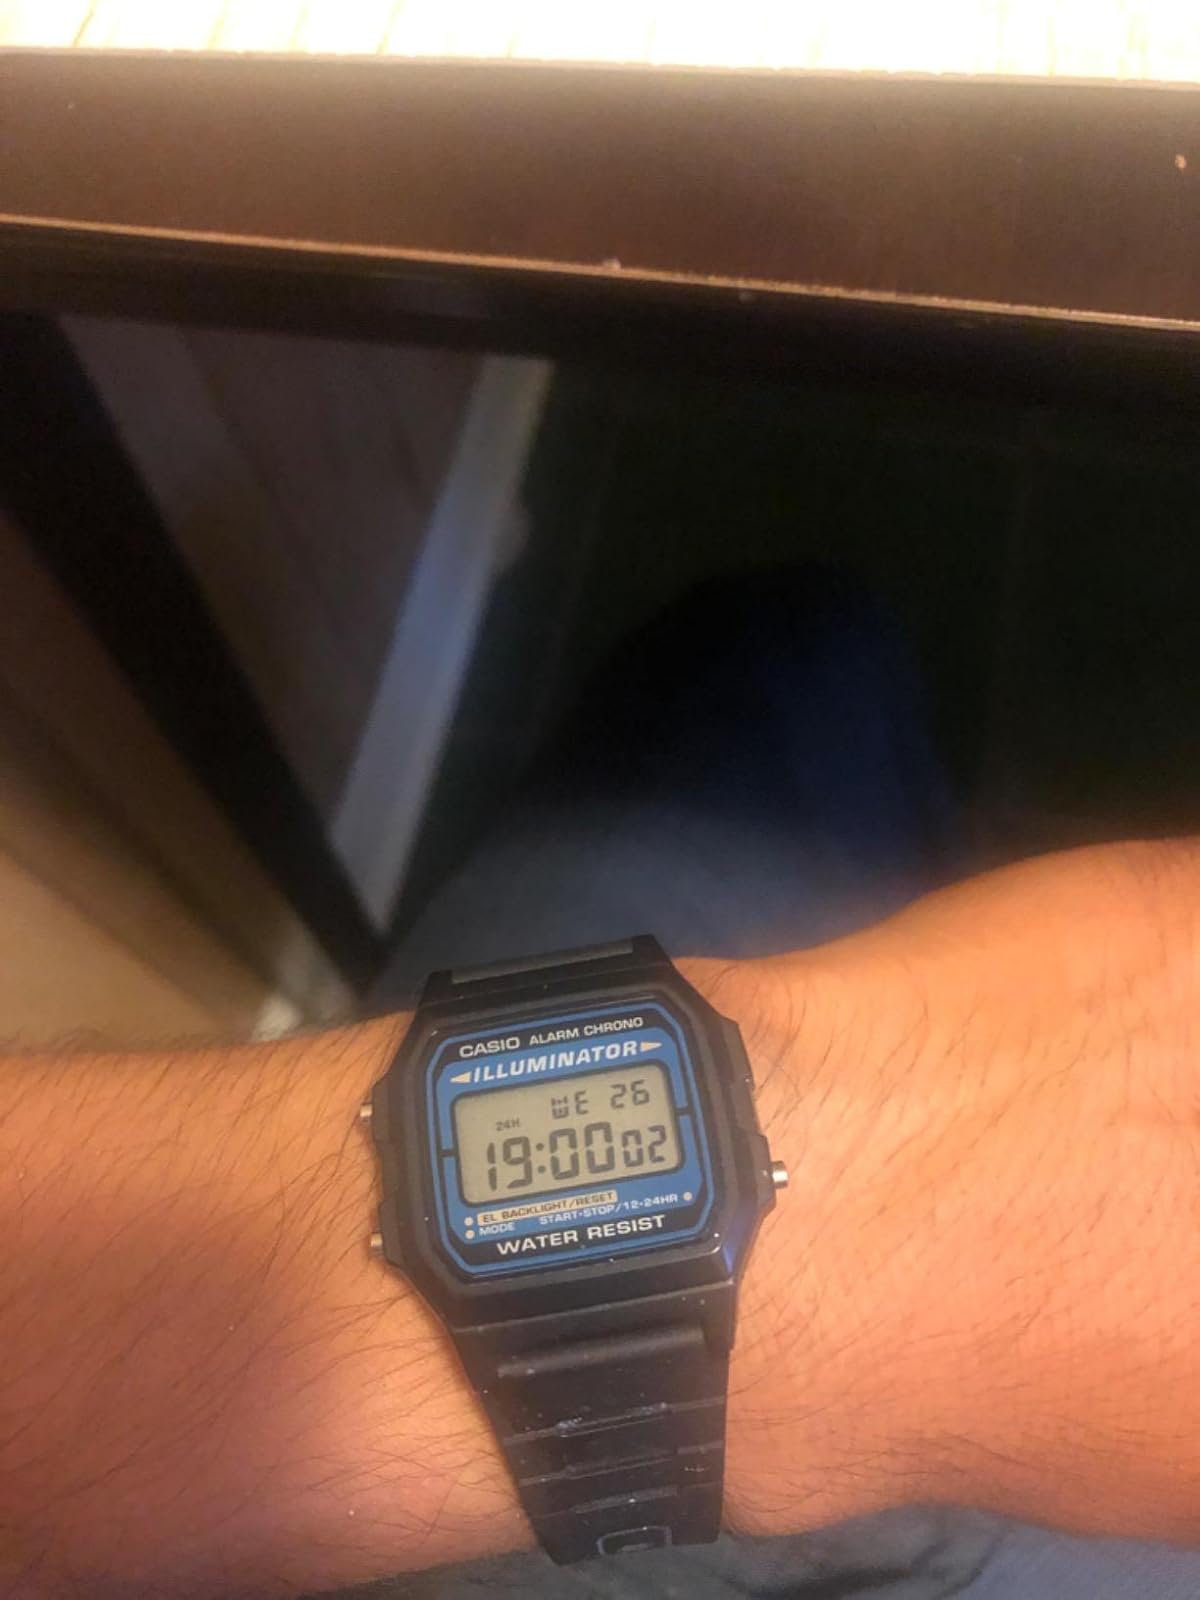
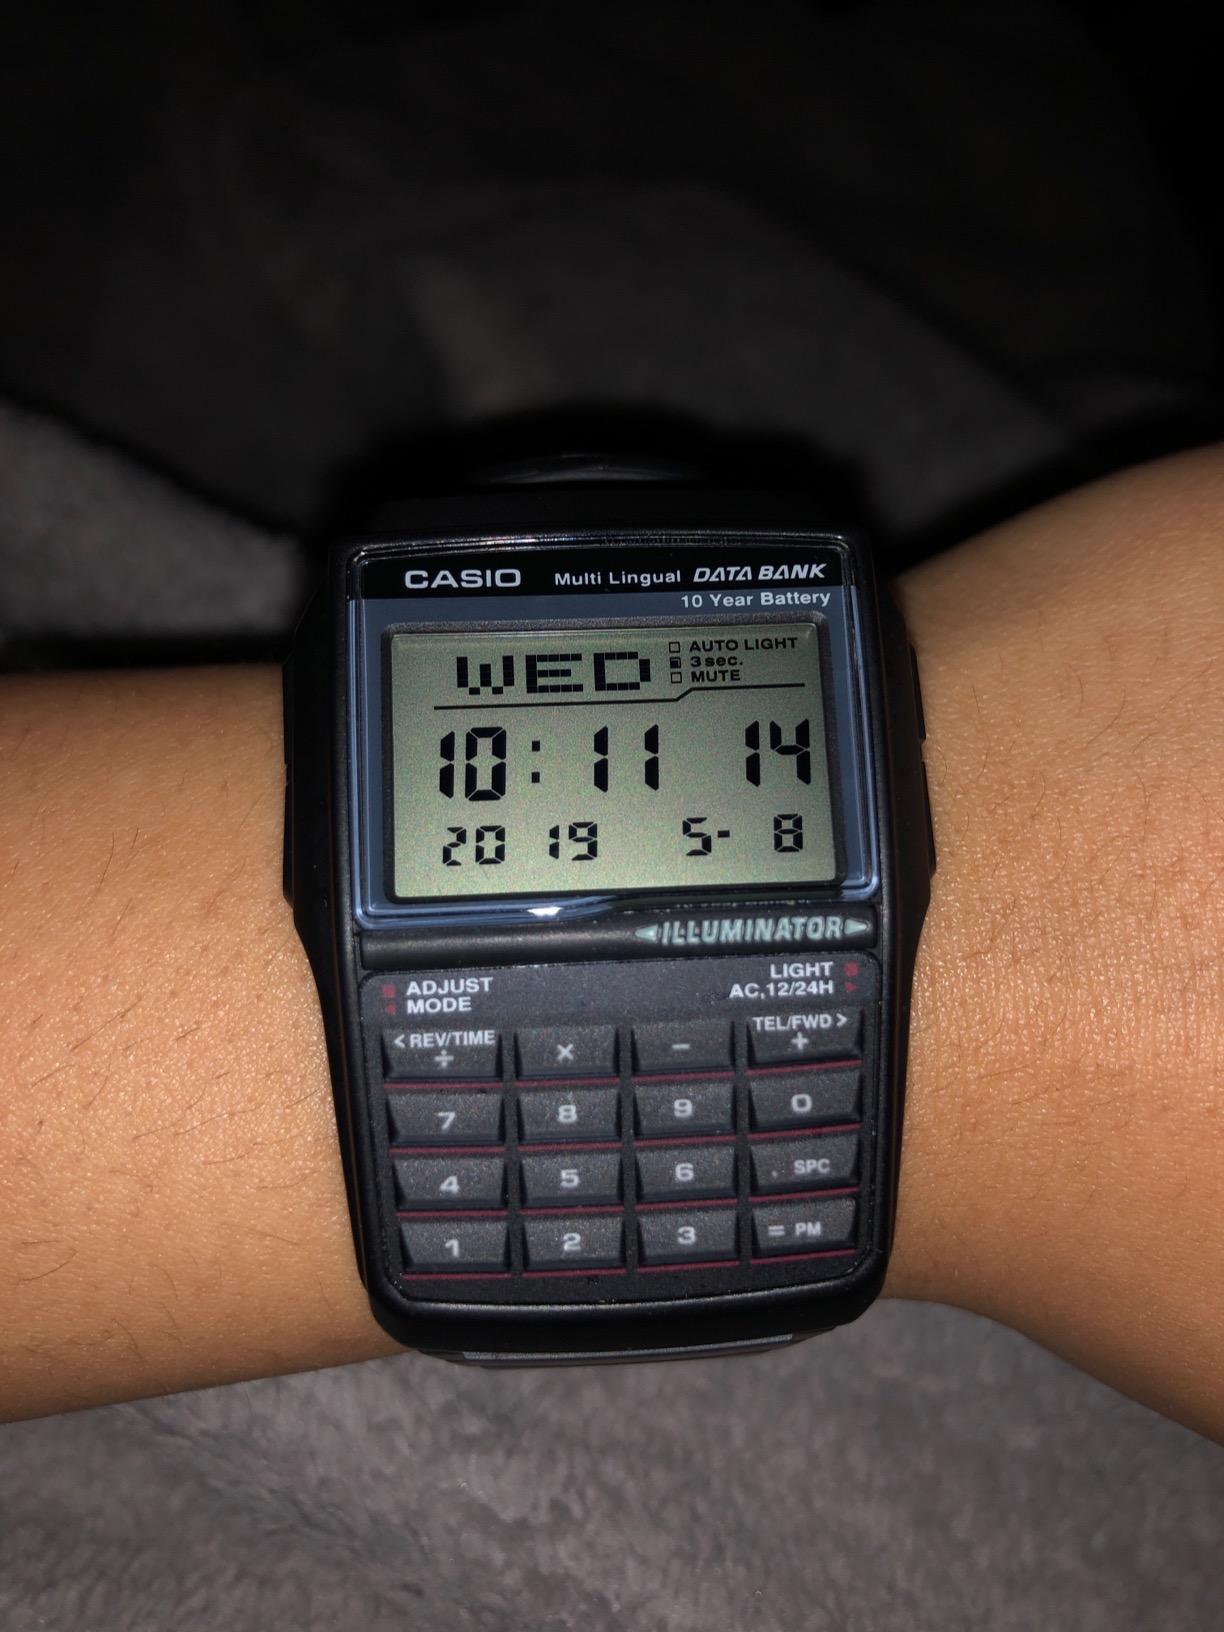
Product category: accessories_watch
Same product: no